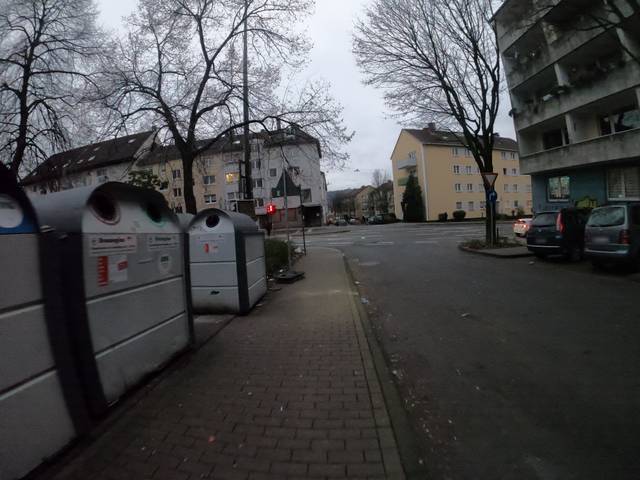
Region: Germany
Coordinates: 51.25, 7.143